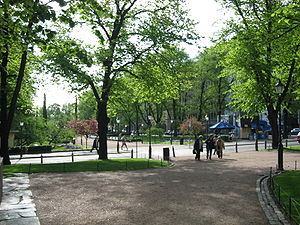
Esplanadin puisto
Esplanadeparken
"Esplanadeparken, i daglig tale kaldet ""Espa"" eller ""Espen"", er en promenade og bypark i det centrale Helsinki, Finland. Den ligger mellem Erottaja og Markedstorvet. Den grænser op til Pohjoisesplanadi i nord og Eteläesplanadi i syd. Aleksanterinkatu løber parallelt med Esplanadeparken.